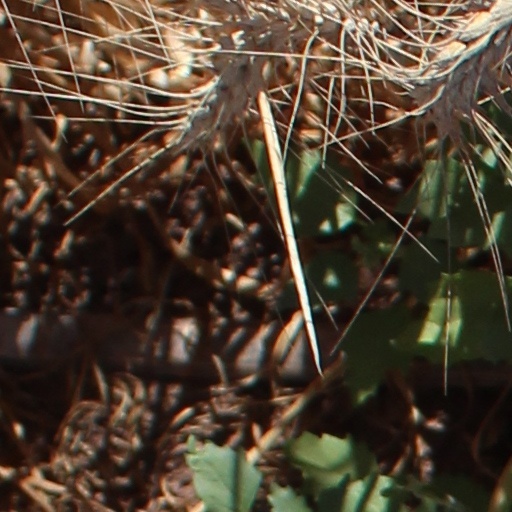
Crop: wheat